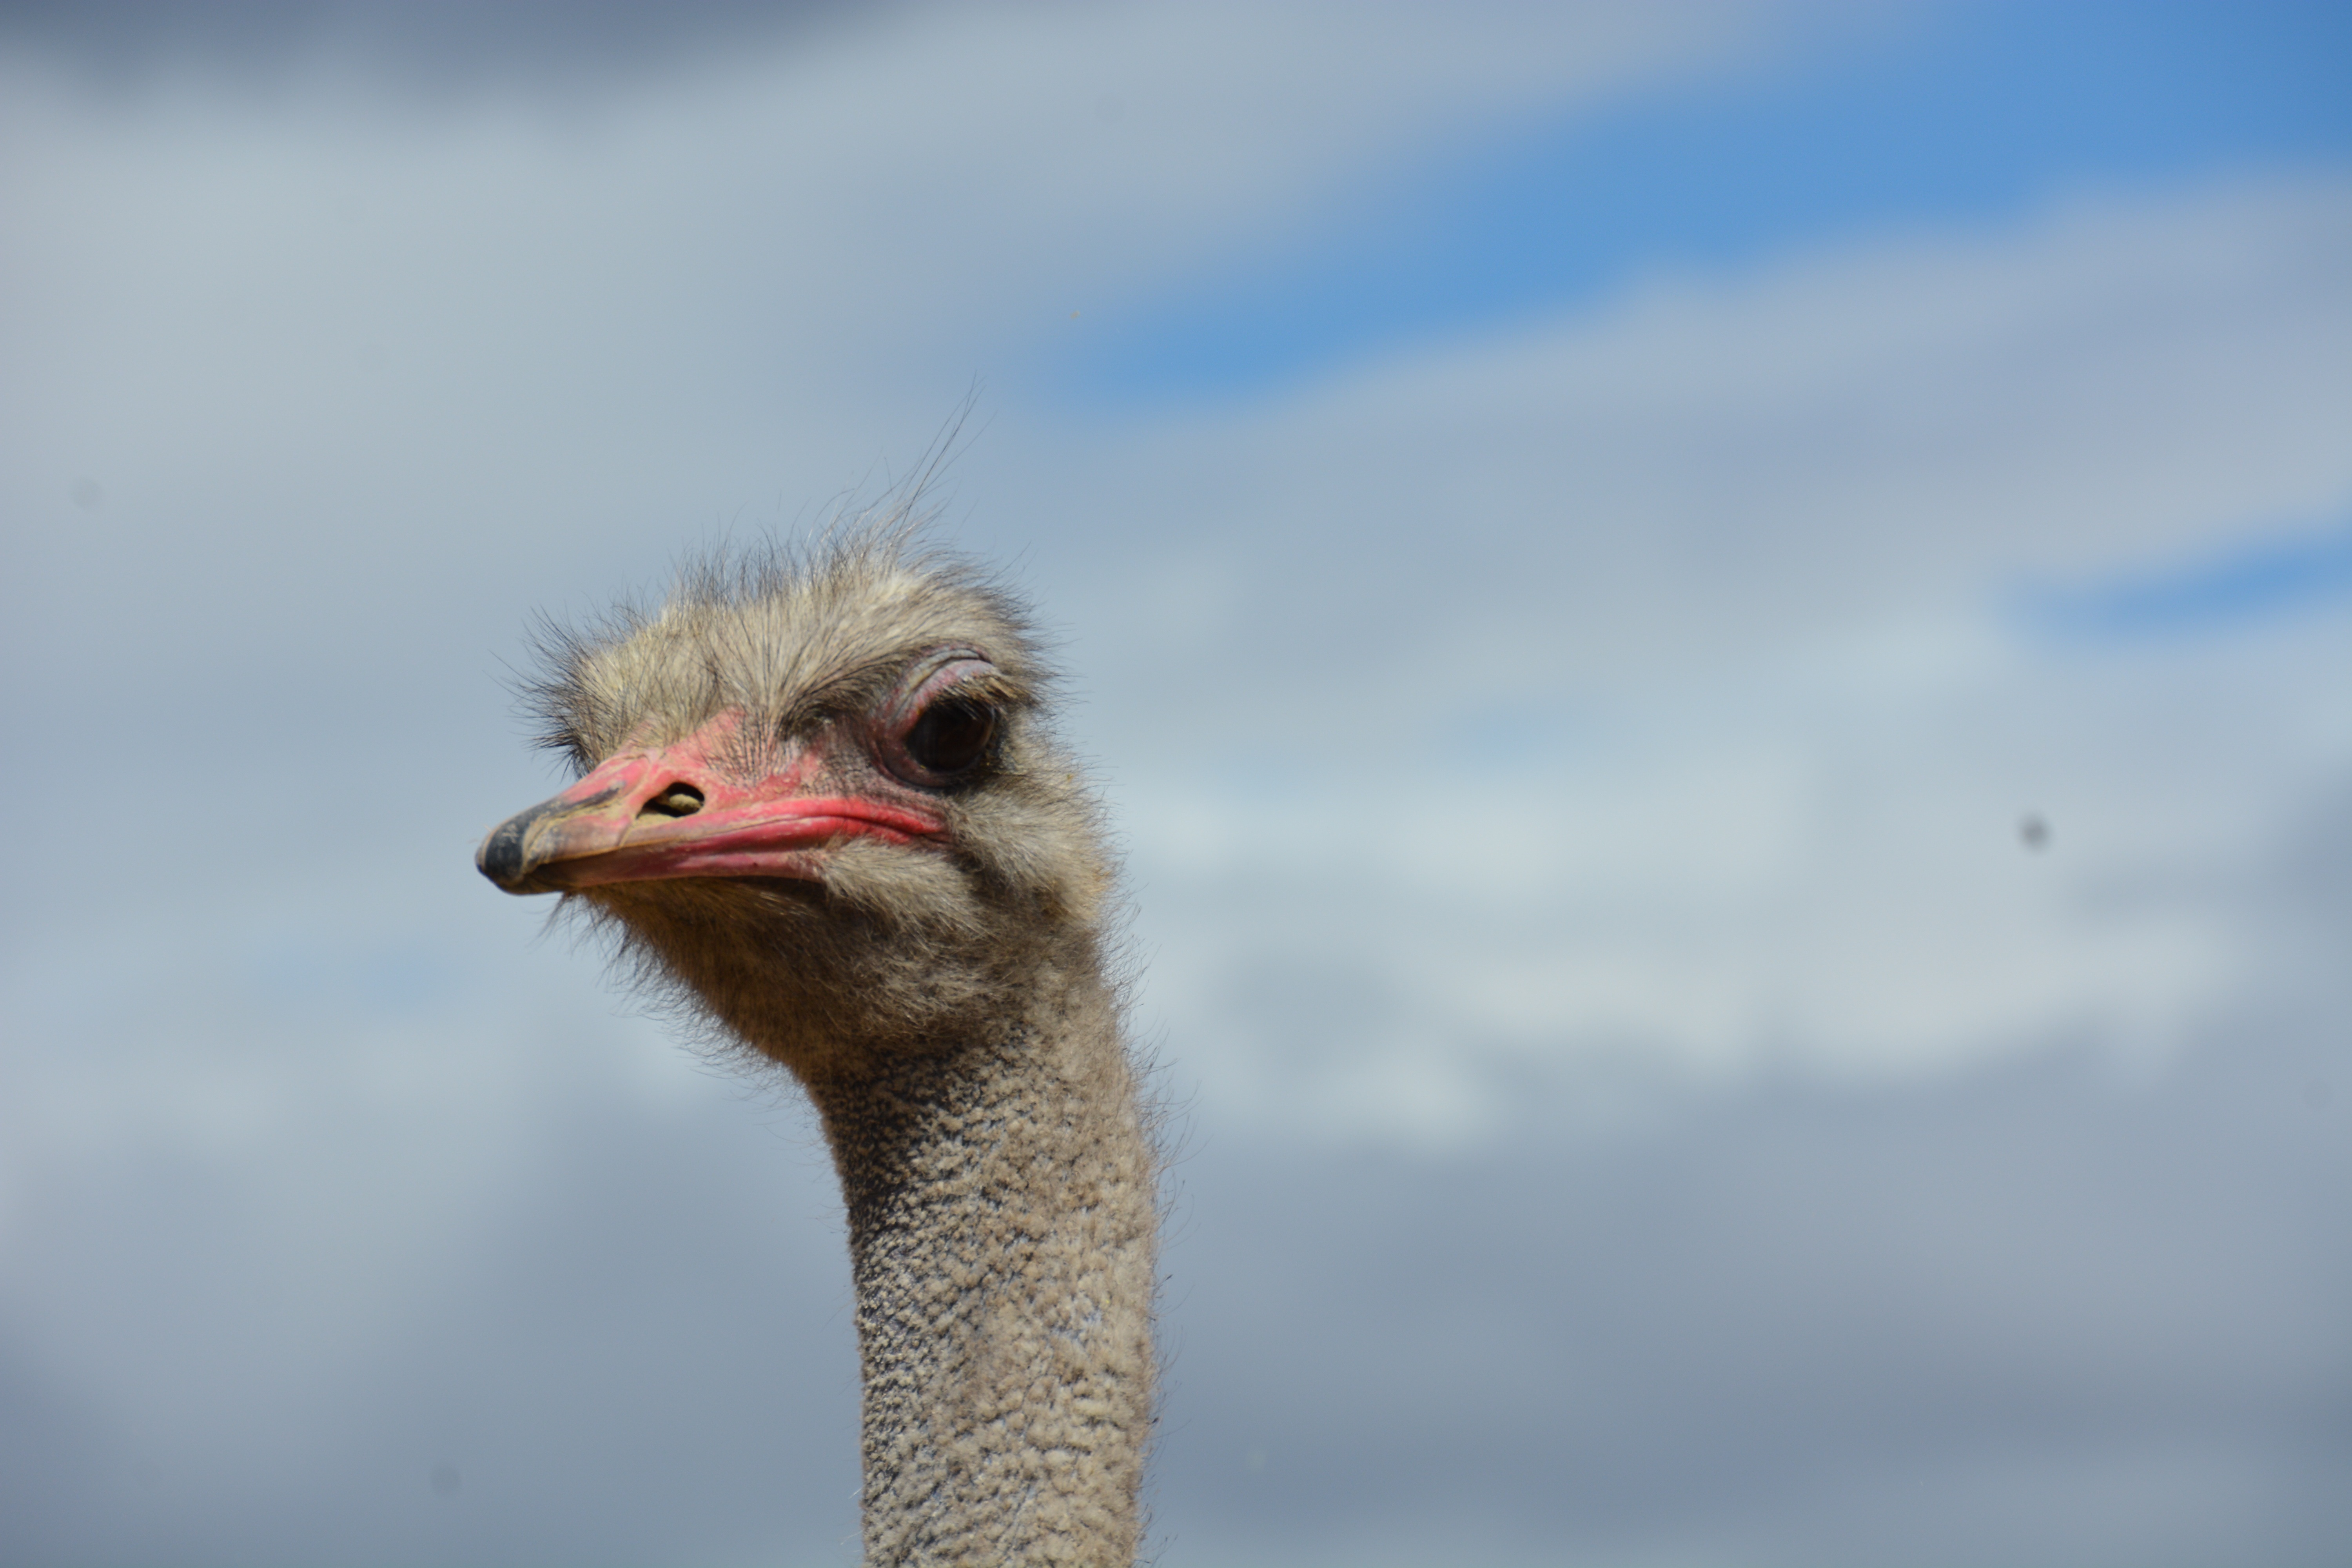
bird, farm, wildlife, beak, africa, ostrich, fauna, close up, head, vertebrate, ratite, strauss, wildlife photography, south africa, flightless bird, big bird, bird ostrich